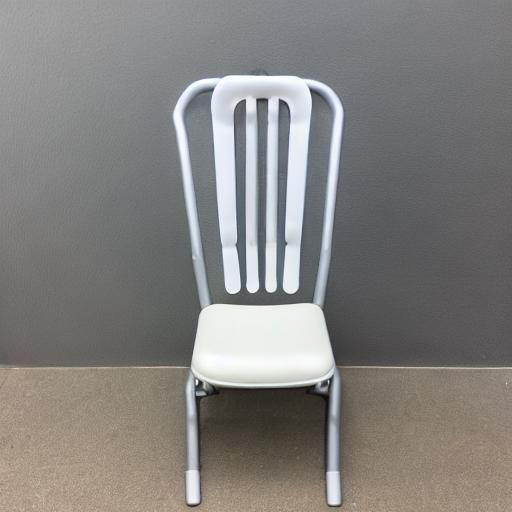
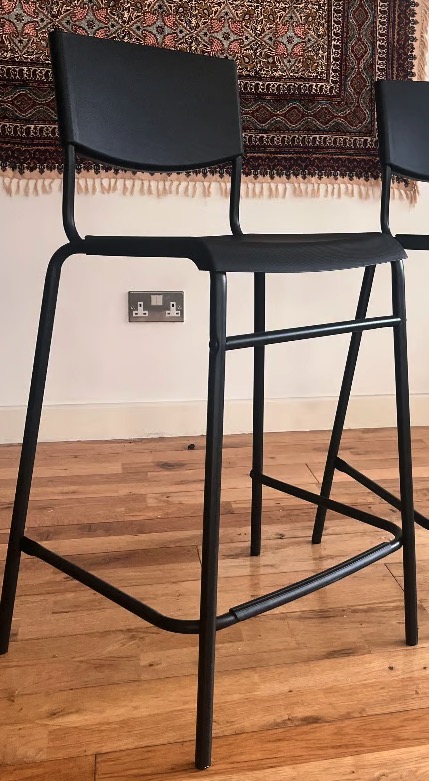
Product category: stool
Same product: no